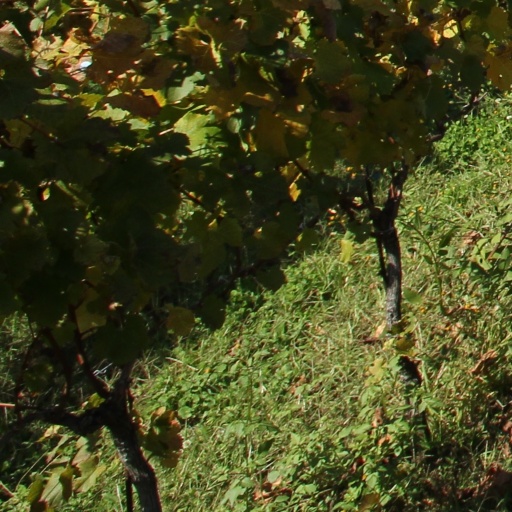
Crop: grape